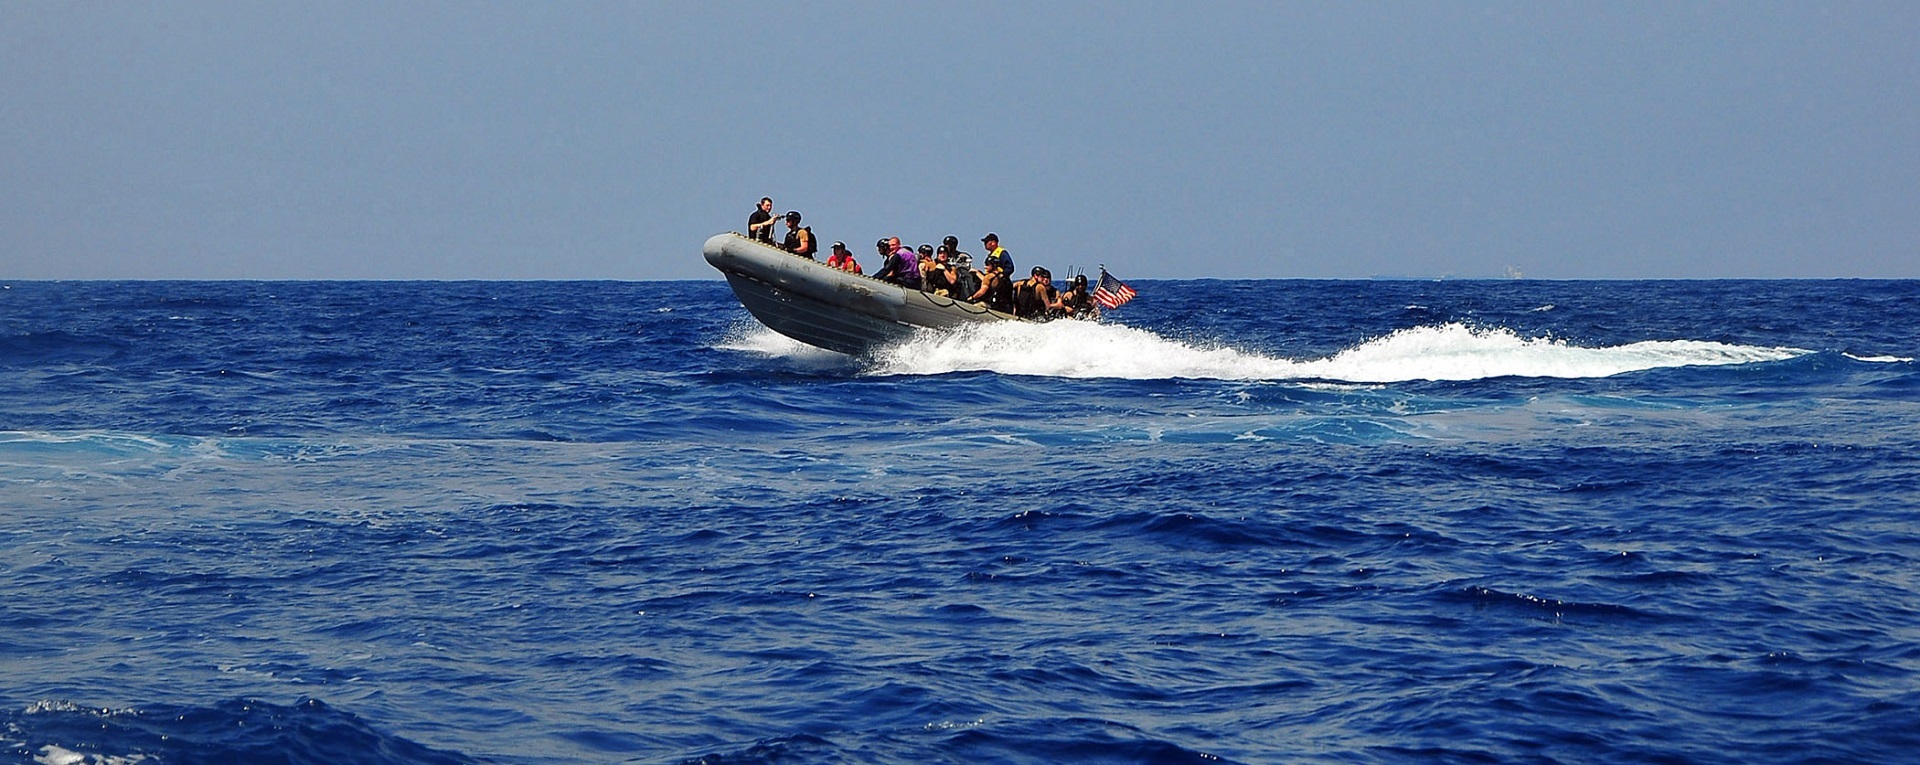
sea, water, ocean, boat, wave, panorama, vehicle, seascape, motorboat, team, boating, patrol, law, maritime, fast, watercraft, enforcement, powerboat, sailors, marine mammal, inflatable boat, wind wave, powerboating, rigid hull inflatable, search and seizure